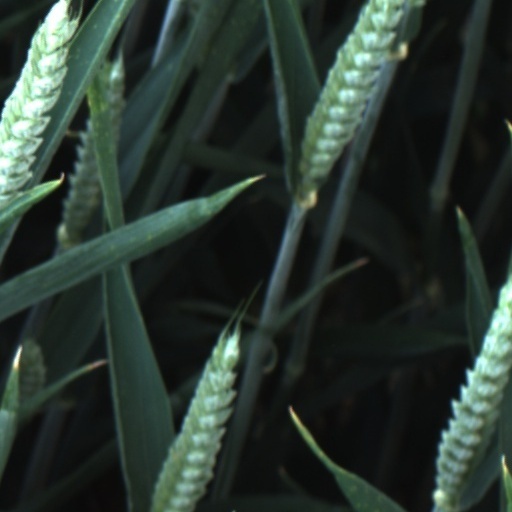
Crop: wheat